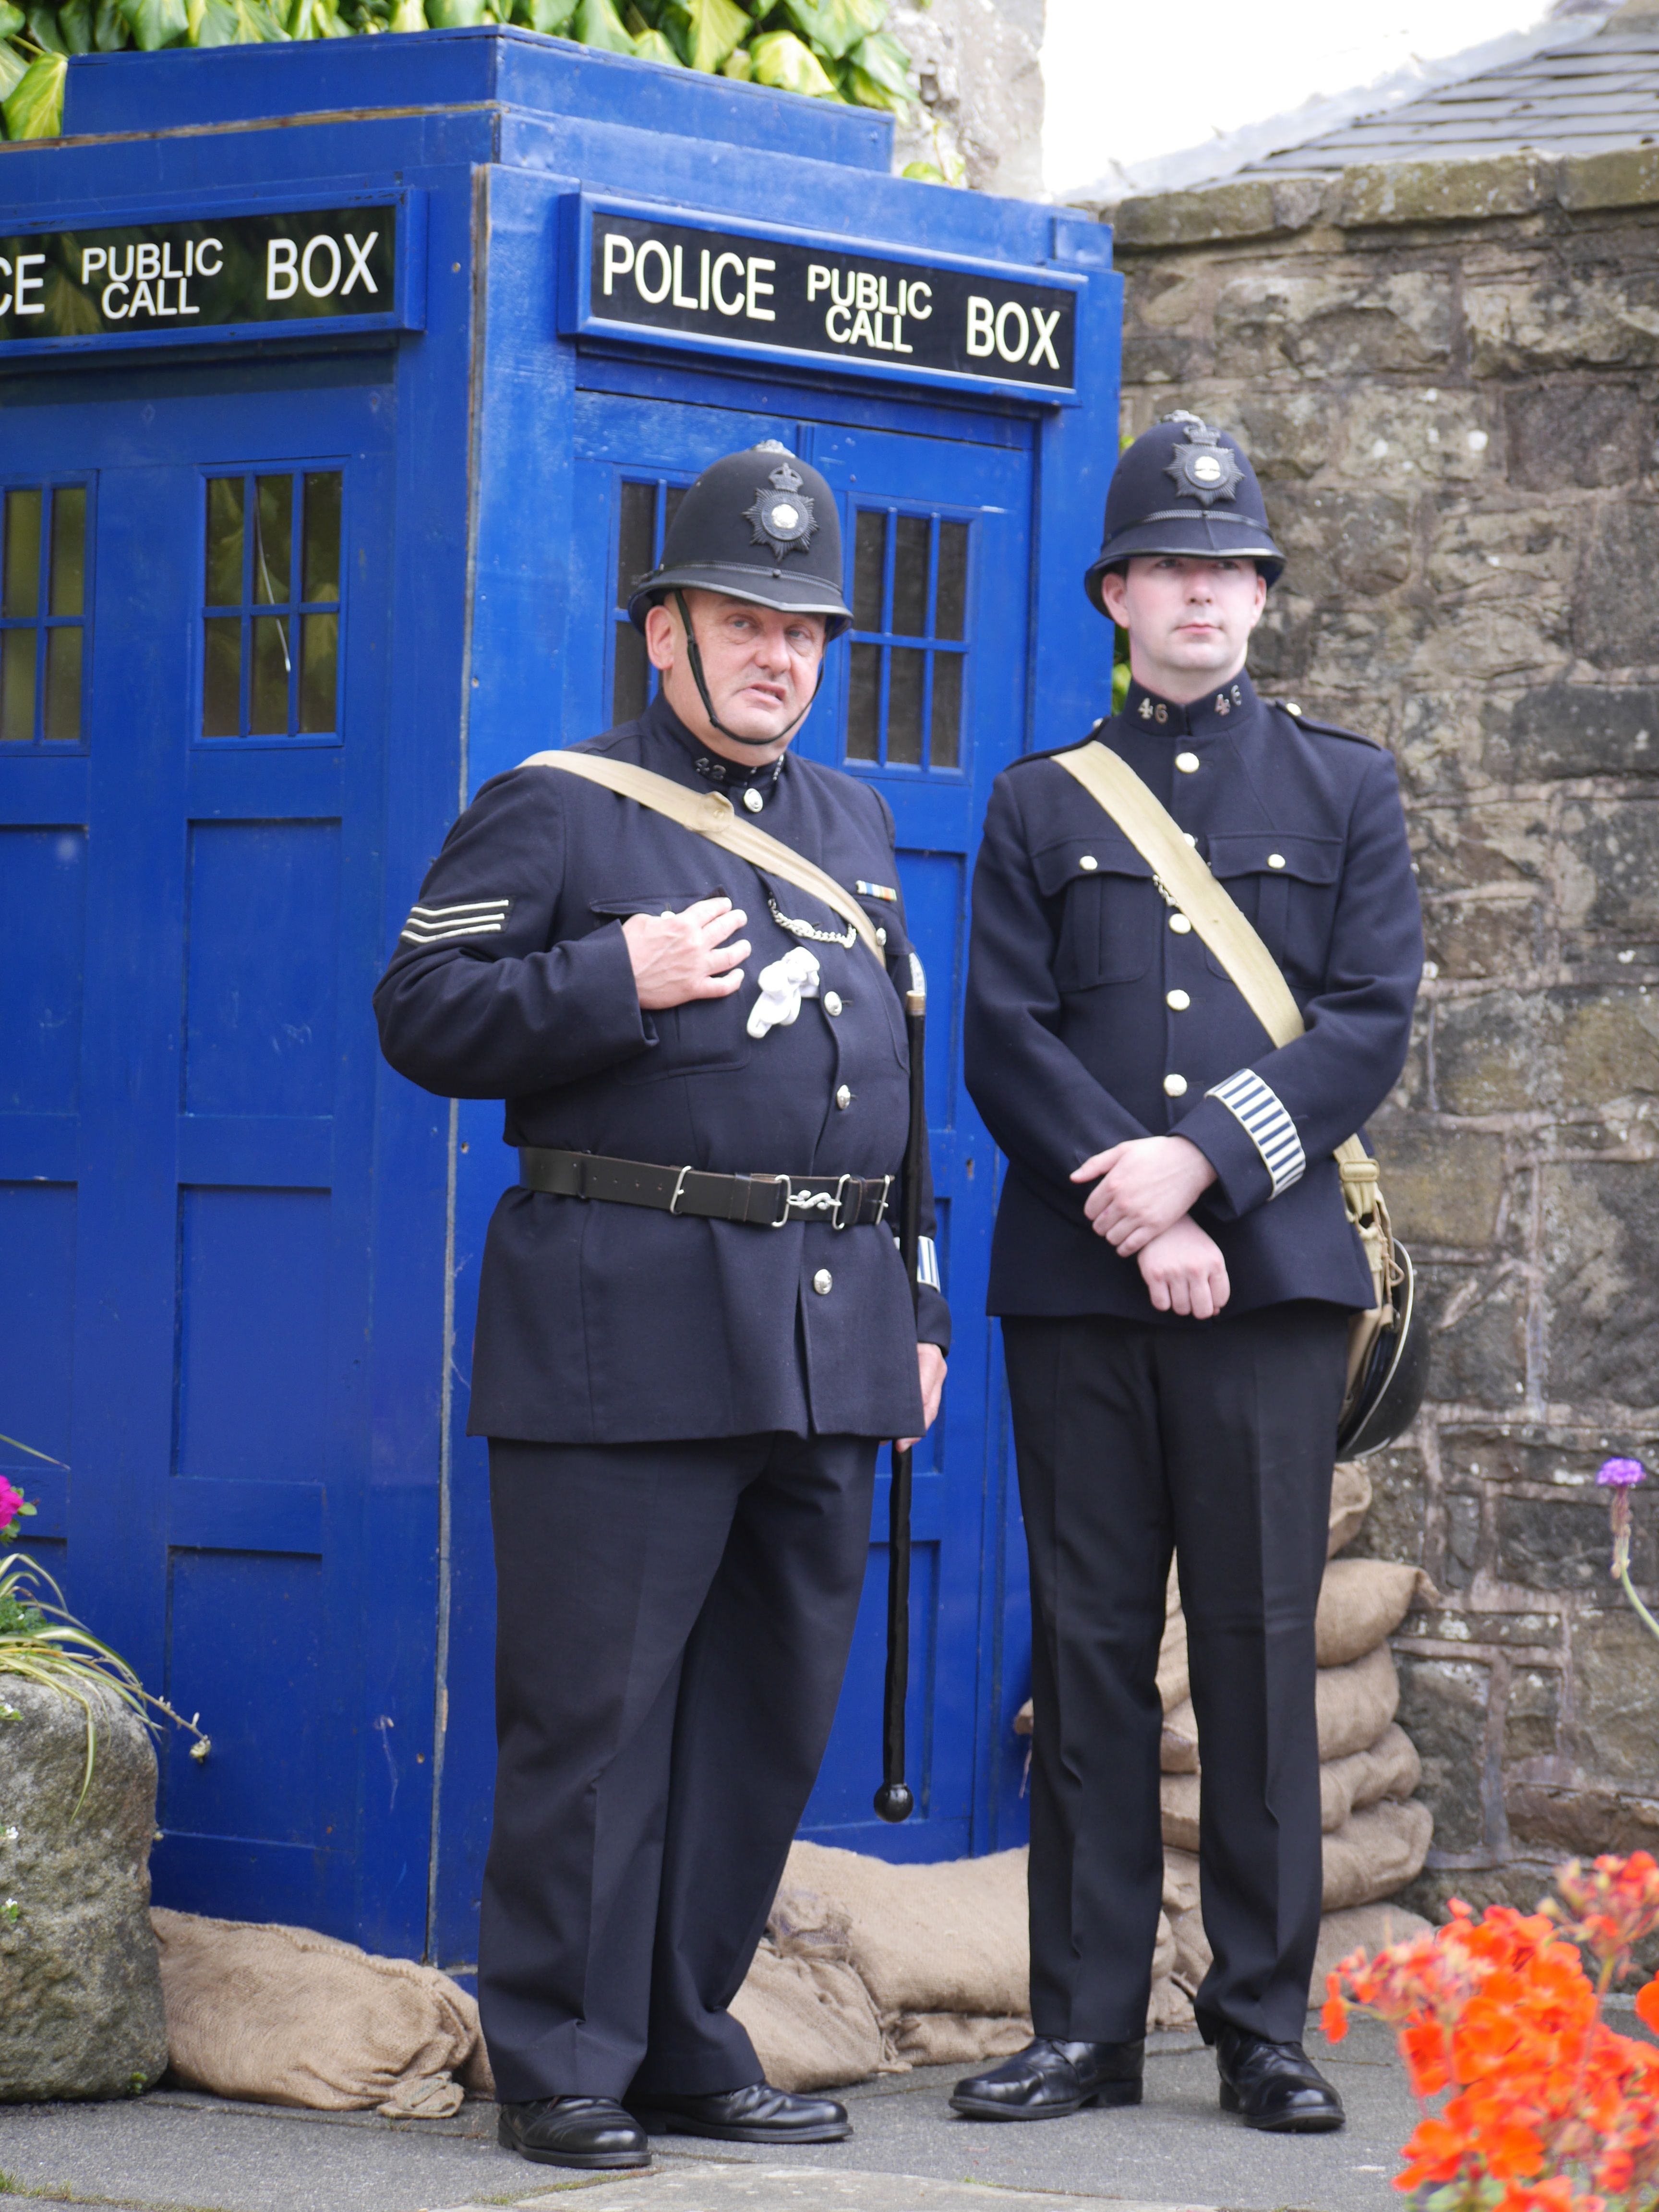
person, phone, telephone, box, profession, police, law, official, tardis, police officer, military police, military officer, military person